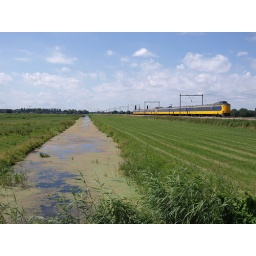
Famous Dutch sky over green polder near Moordrecht, July 4, 2009.